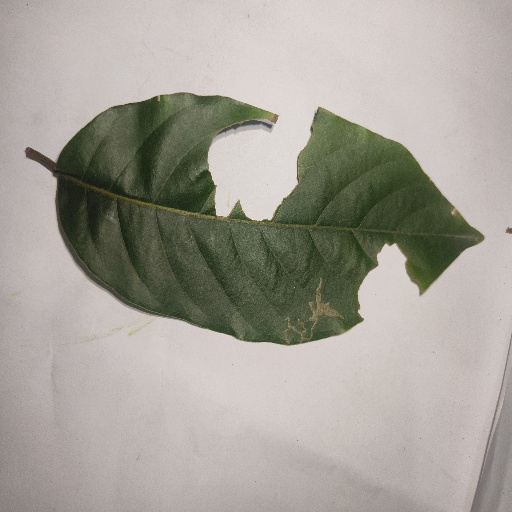
Species: HariTaki
Leaf condition: Bacterial Spot